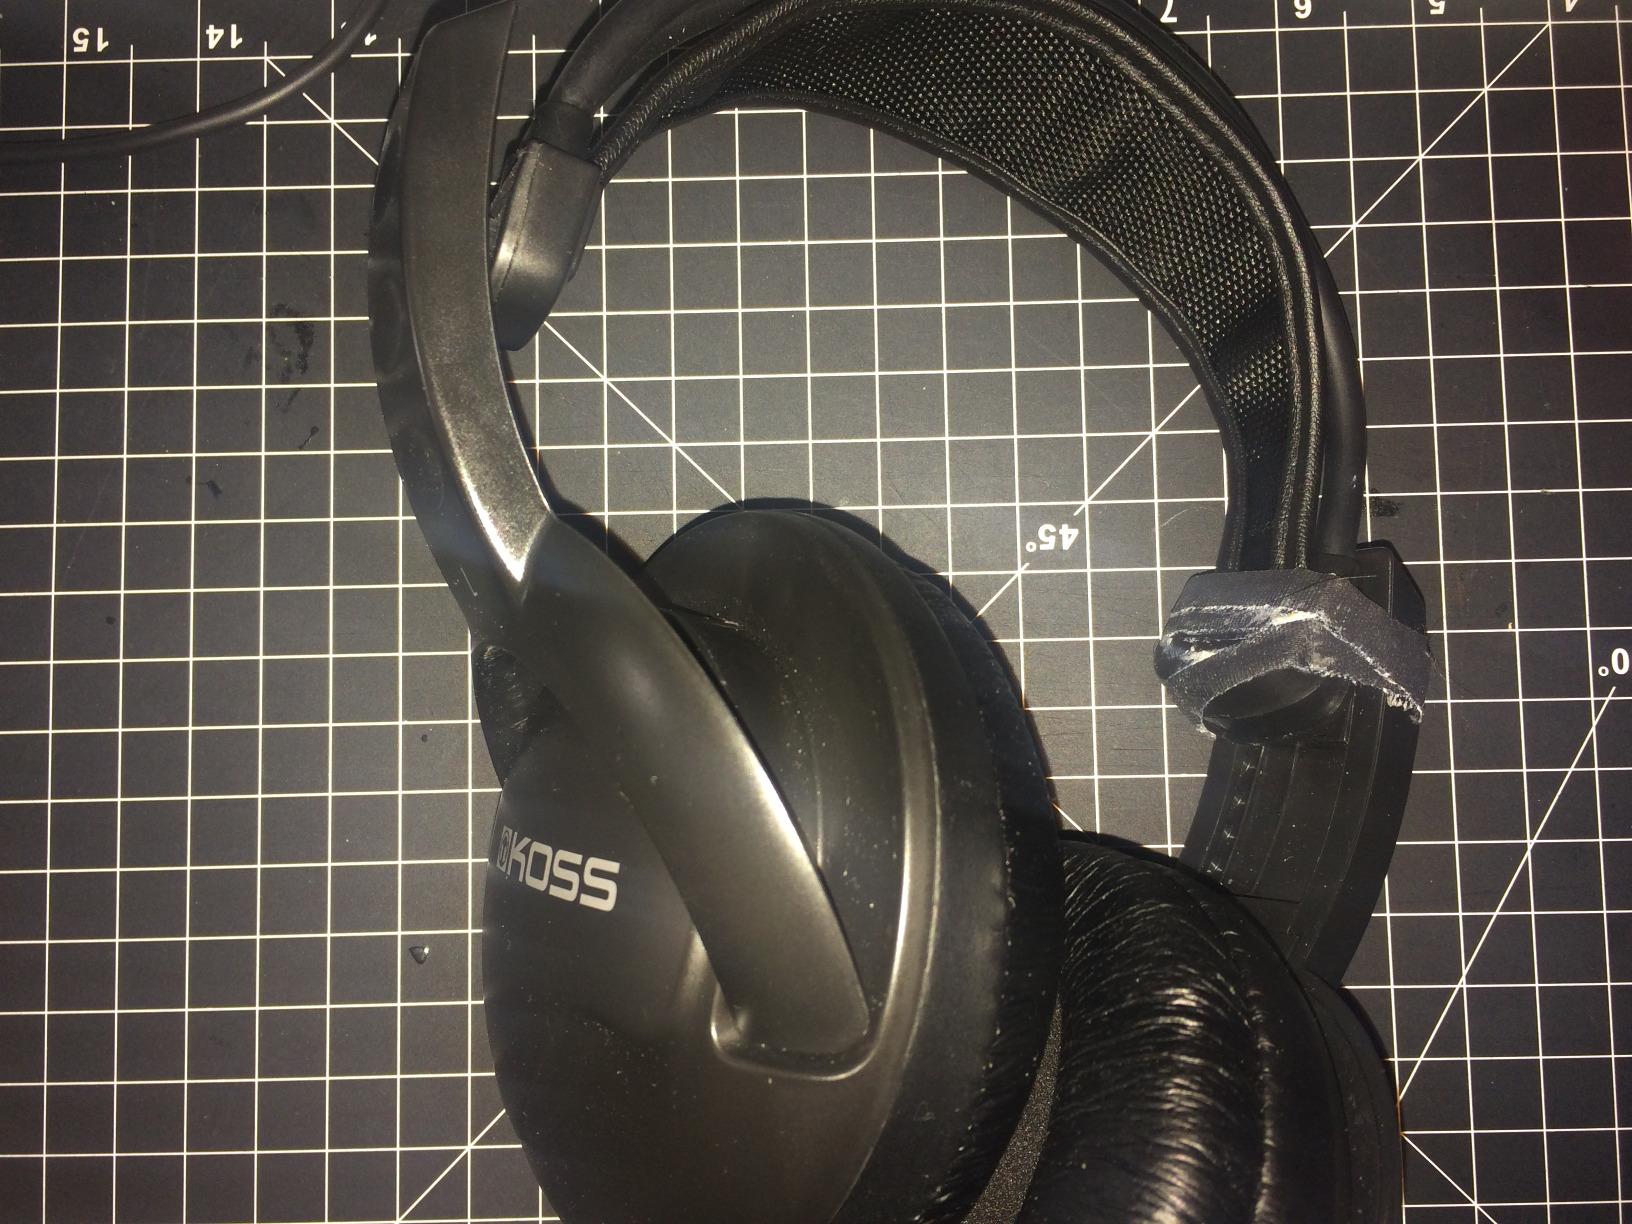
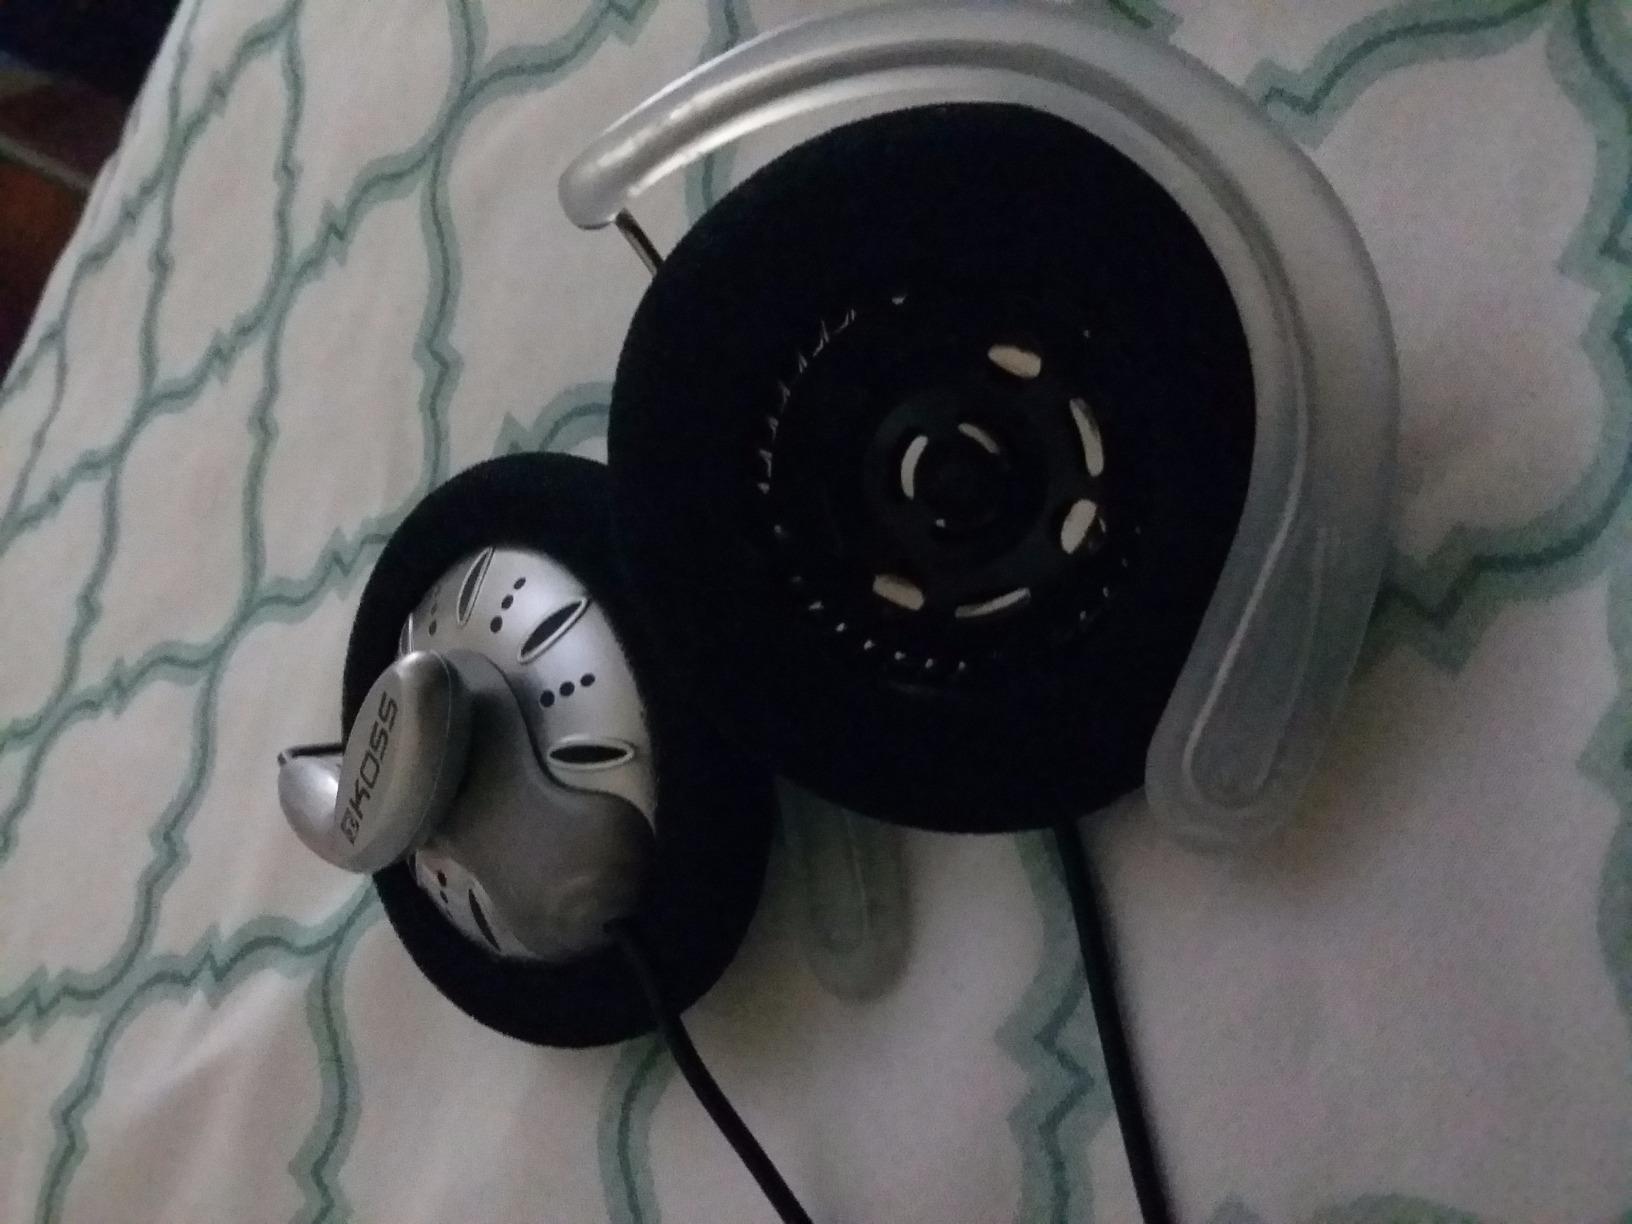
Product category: headphones
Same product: no